Pont de l'Alma

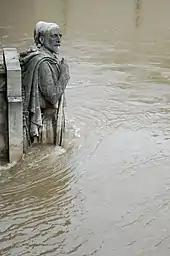
The "Zouave", partially submerged by floodwaters on 3 June 2016

The general public took the original bridge as a measuring instrument for water levels in times of flooding on the Seine: access to the footpaths by the river embankments usually were closed when the Seine's level reached the feet of "The Zouave"; when the water hit his thighs, the river was unnavigable. During the great flood of the Seine in 1910, the level reached his shoulders. The French Civil Service used the Pont de la Tournelle, not the Pont de l'Alma, to gauge flood levels, and since 1868 uses the Pont d'Austerlitz.